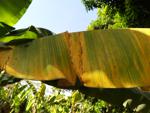
Label: xamthomonas